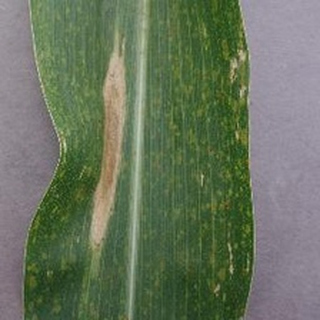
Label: corn_northern_leaf_blight